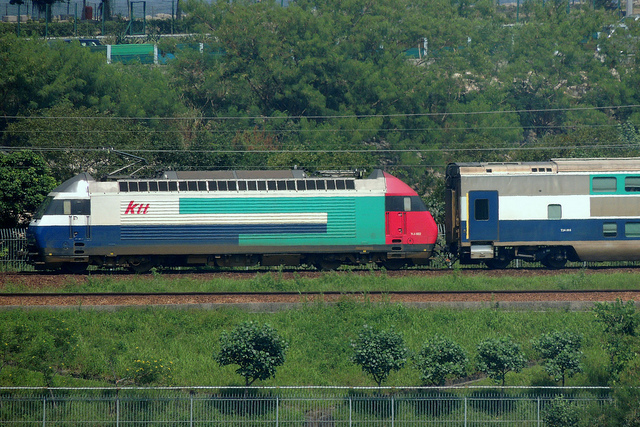
Locomotive passenger train moving through green landscape

Train cars sit on a track adjacent to thick trees.

A passenger train in motion on the train tracks.

A train travelling on tracks in a green and treed area.

a couple of trains that are on a train track